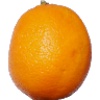
Label: Lemon Meyer 1